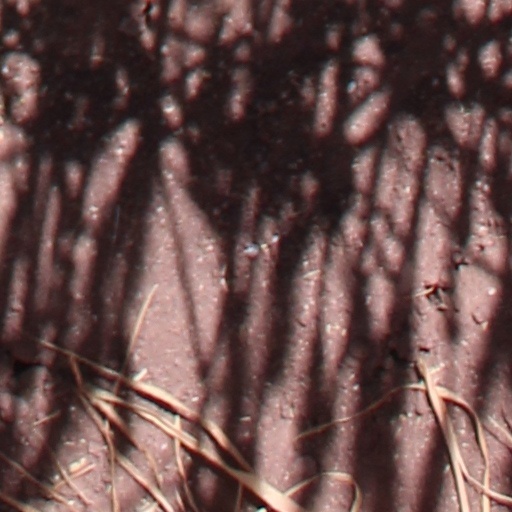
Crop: wheat